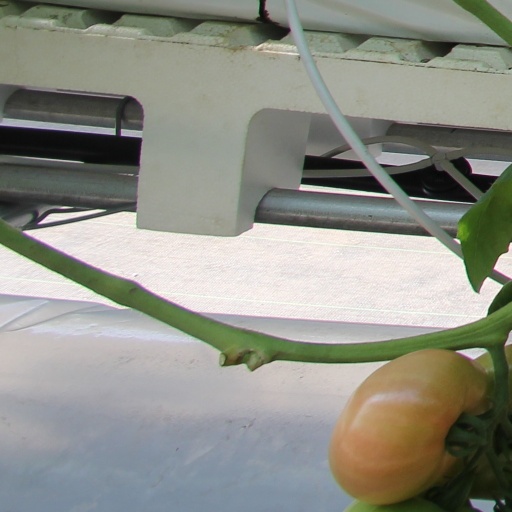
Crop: tomato